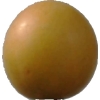
Label: cherry_wax